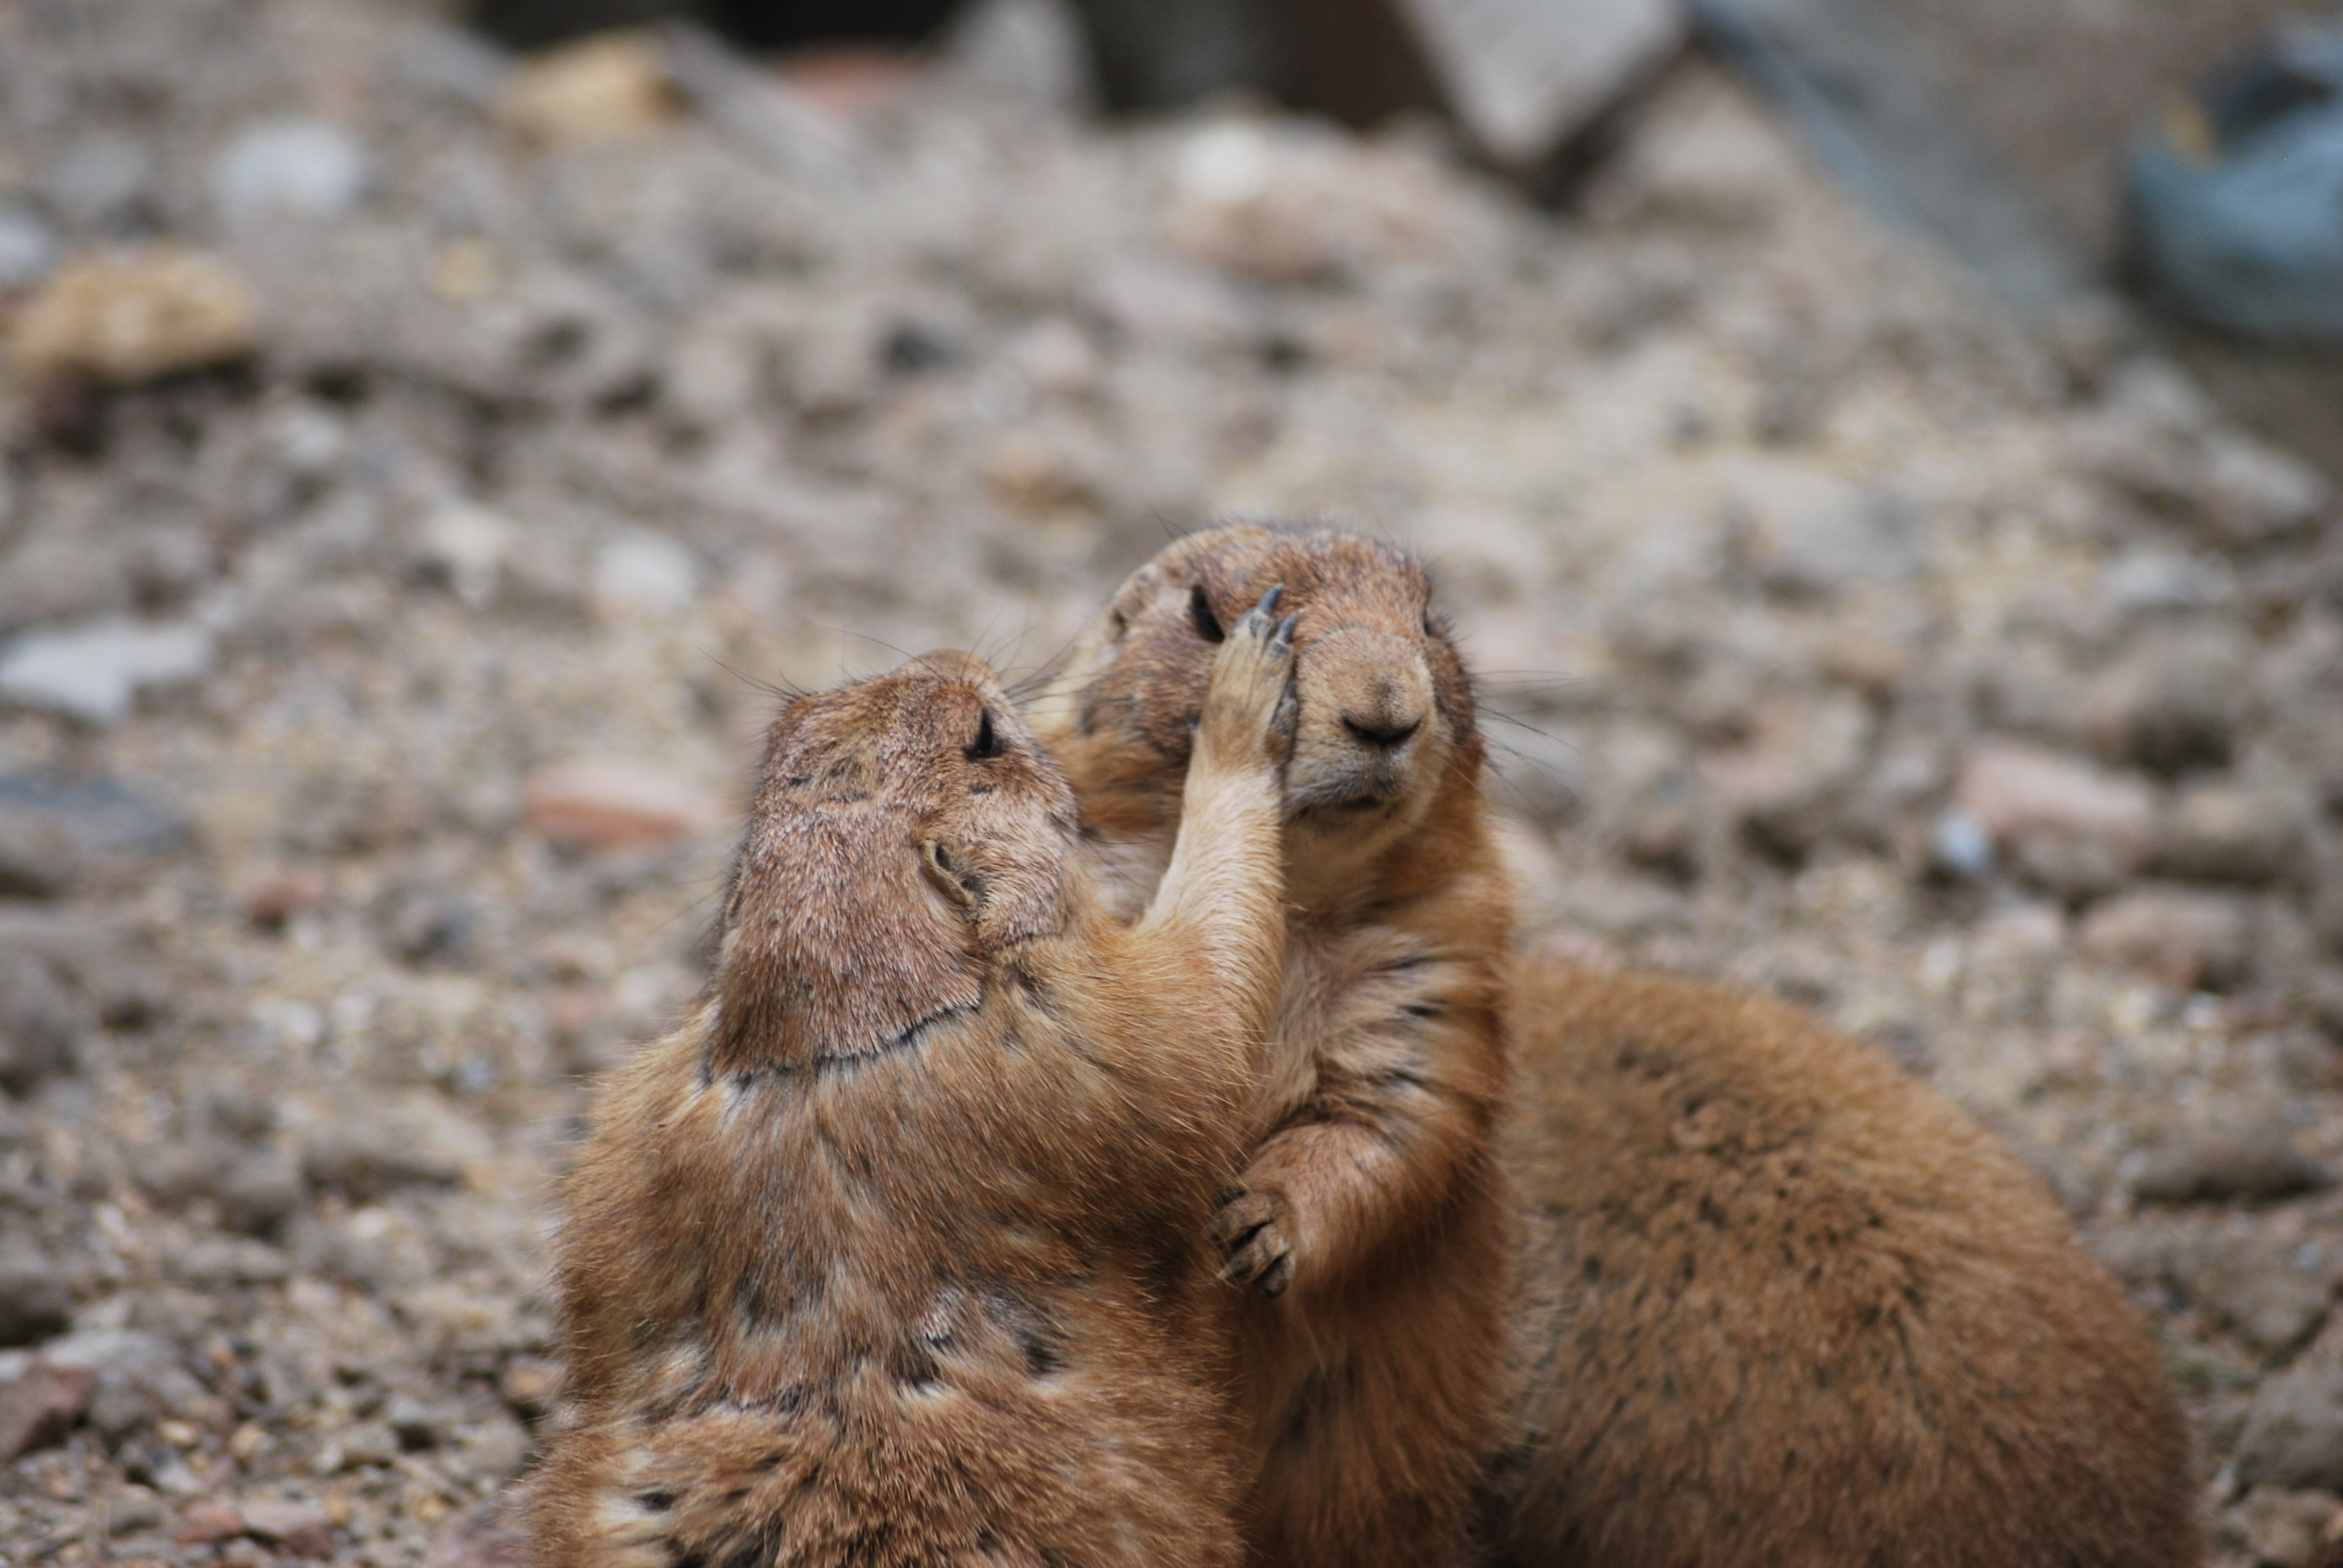
nature, forest, animal, cute, wildlife, wild, zoo, mammal, squirrel, rodent, fauna, fight, fun, vertebrate, funny, marmot, prairie dog